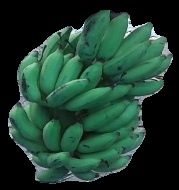
Variety: elakki-bale
Grade: grade3